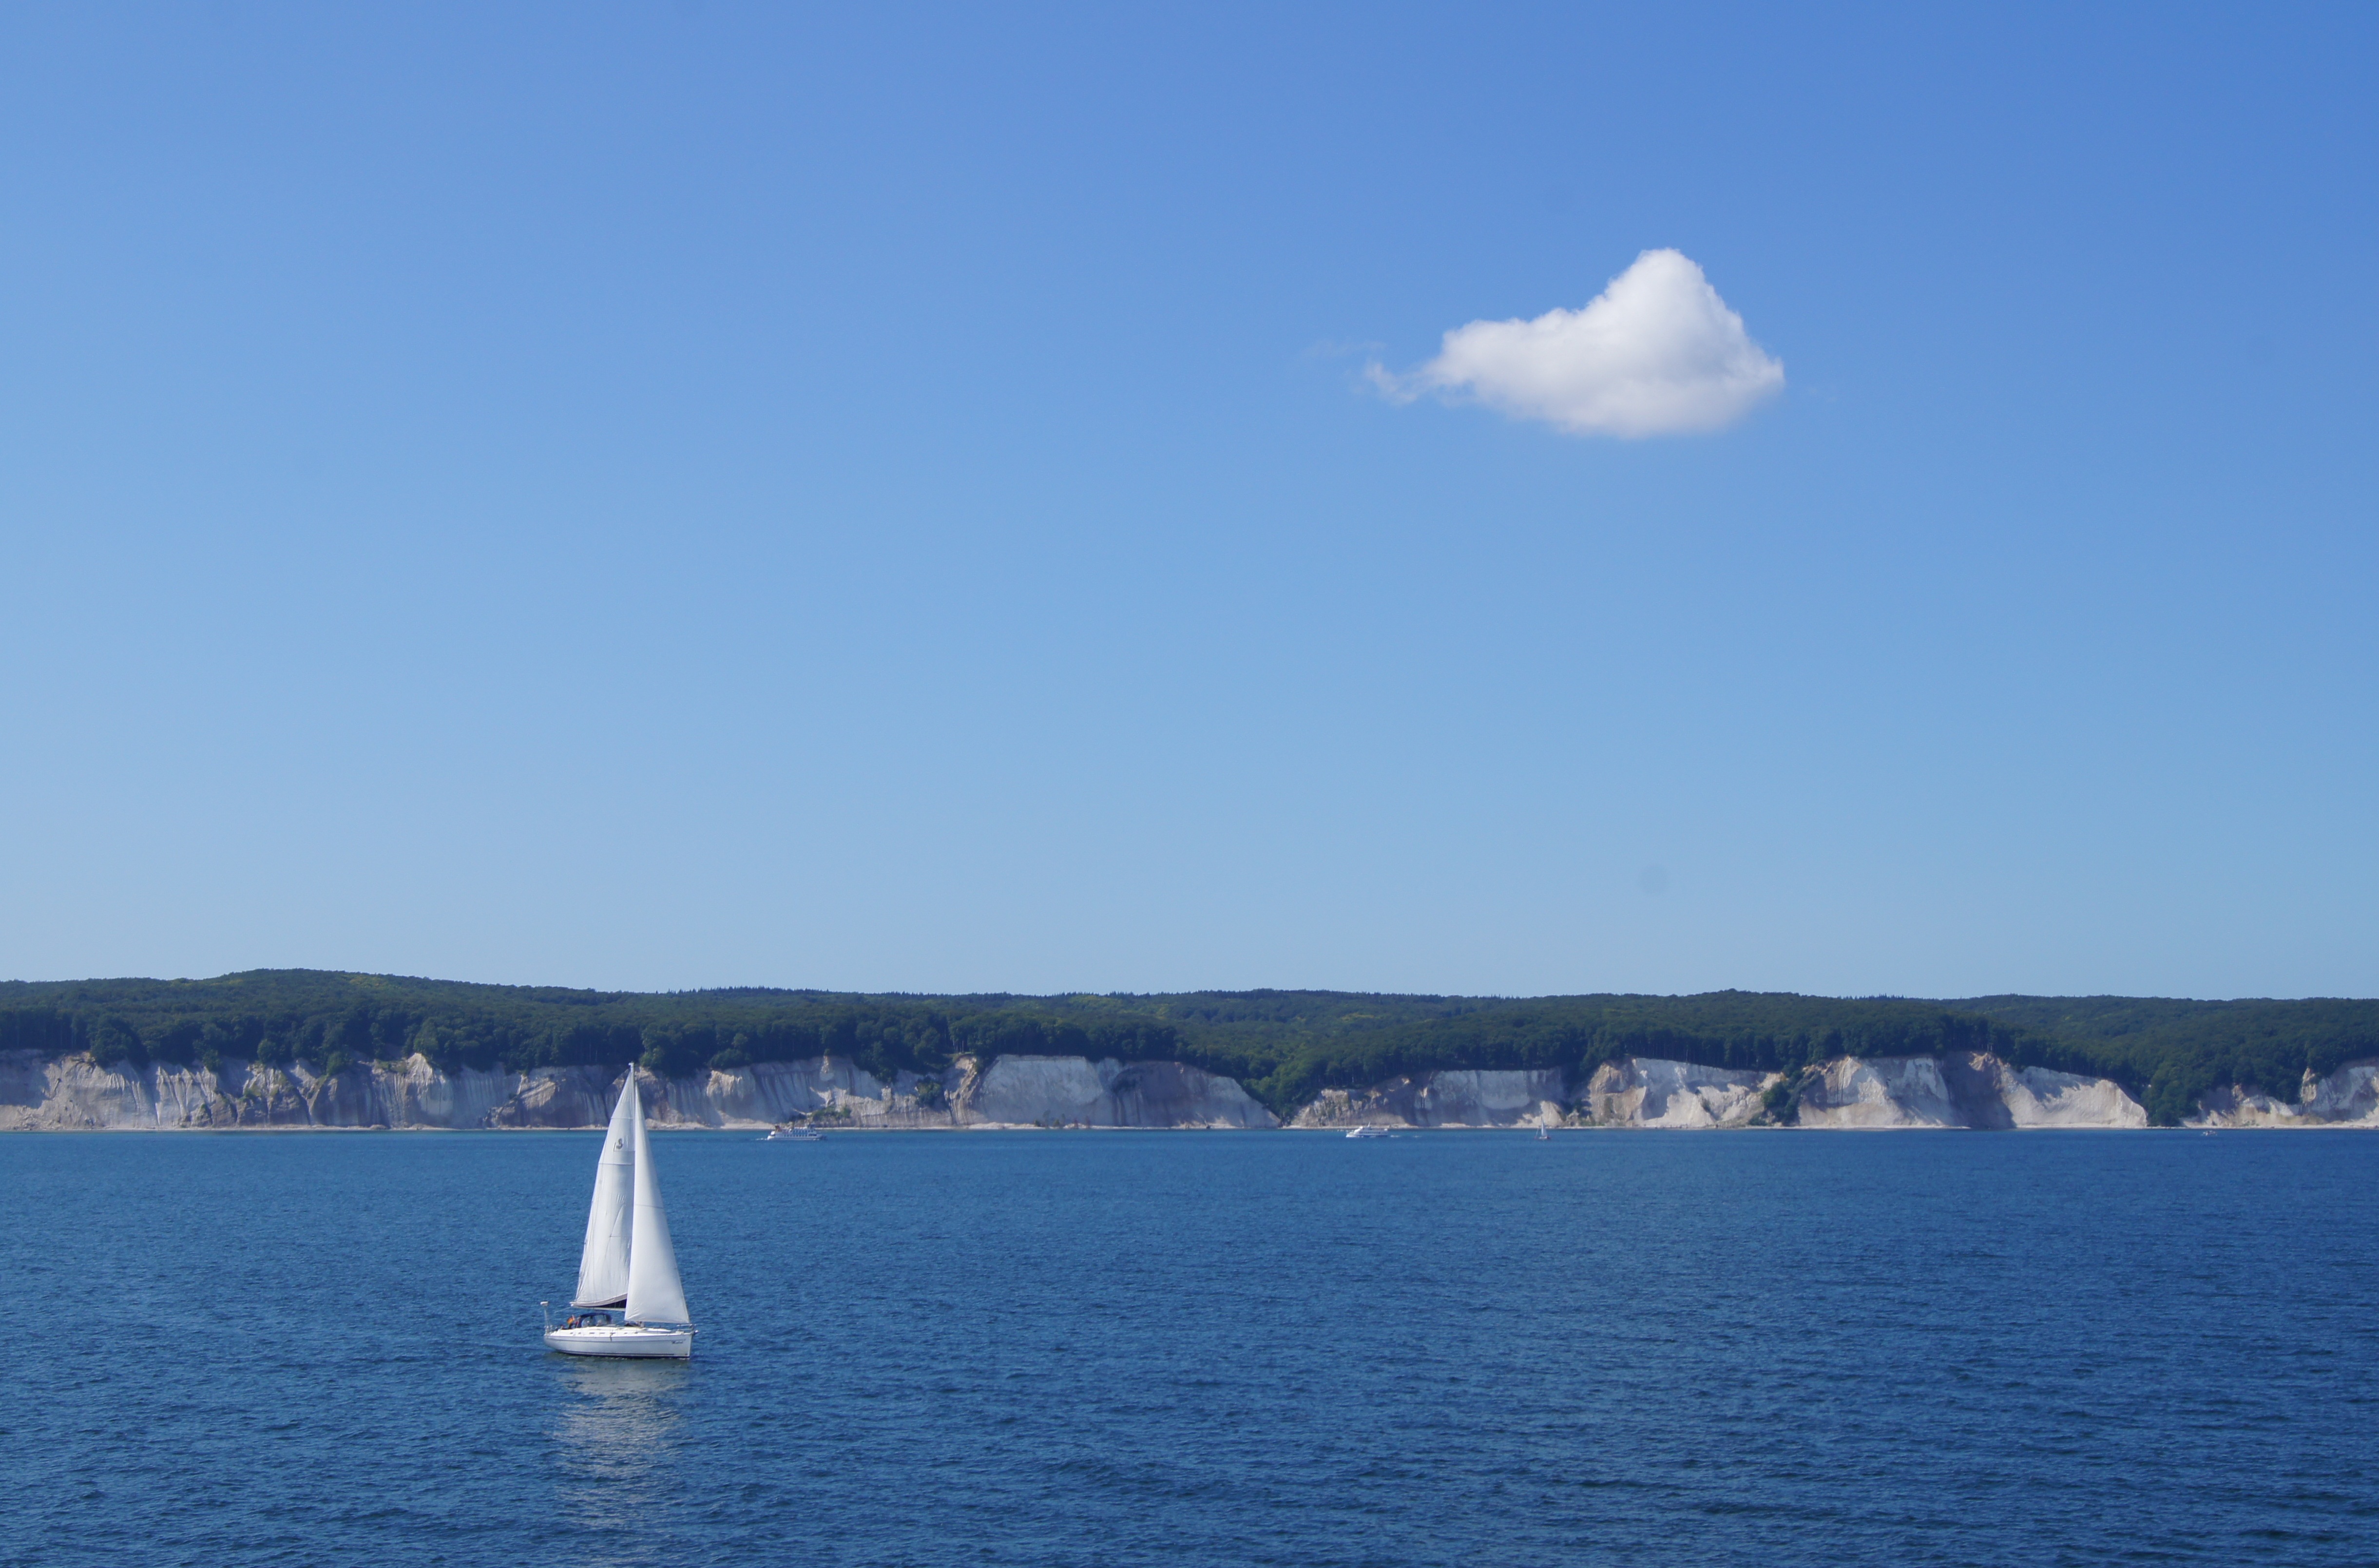
sea, horizon, sky, boat, lake, summer, vehicle, sailing, bay, blue, loch, sailing boat, baltic sea, r gen island